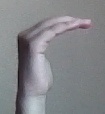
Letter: haa